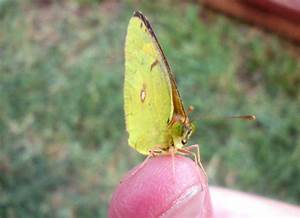
Label: butterfly